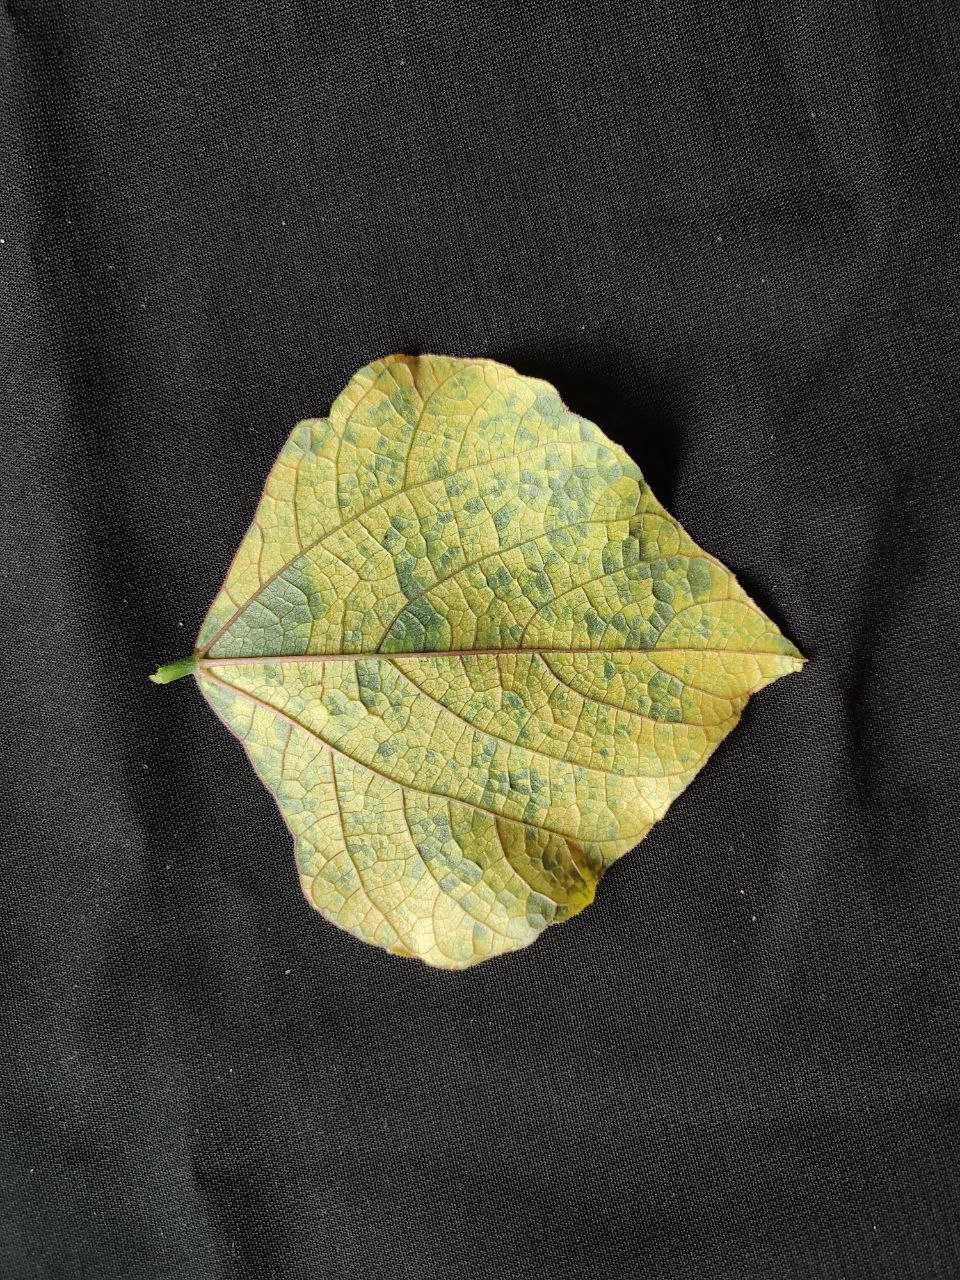
Crop: bean
Leaf condition: Mosaic Virus